Castletown, Highland

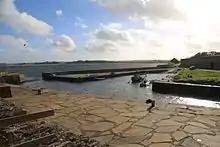
The harbour in the Castlehill area

Castletown has a small hotel (The Castletown Hotel, was The St Clair Hotel), a large bed and breakfast on a large property (Olrig House Country B&B), a large guest house (Greenland House), a licensed grocery, a butcher's, a fish and chip shop, a garden centre, a garage, hairdressers, a primary school with nursery and an after-school club, a drill hall, a youth club and an army cadets detachment hut. There are also two churches on Main Street: a Church of Scotland and Free Church of Scotland, where Reverend Howard Stone has led services for more than 25 years. Most businesses are located on the main street, the A836.